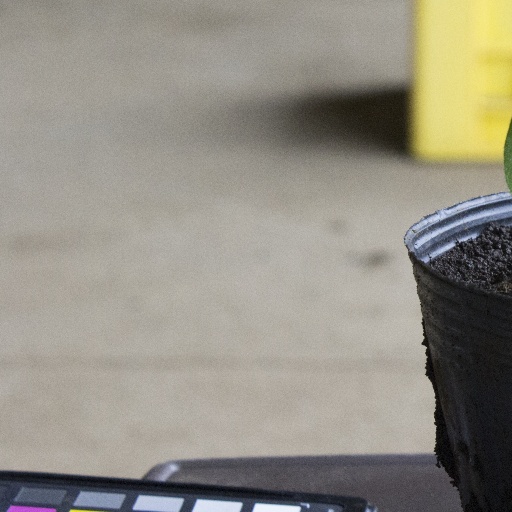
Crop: soybean